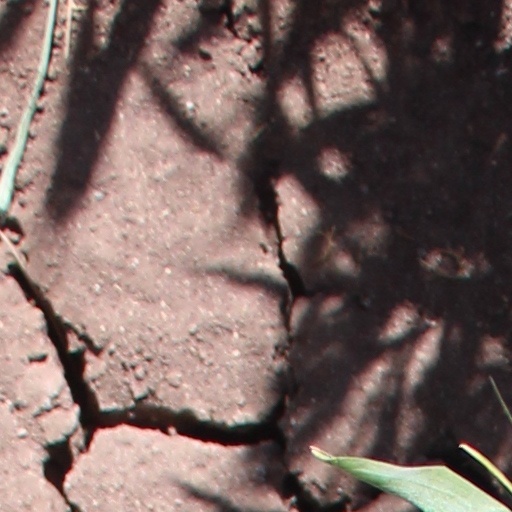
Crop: wheat